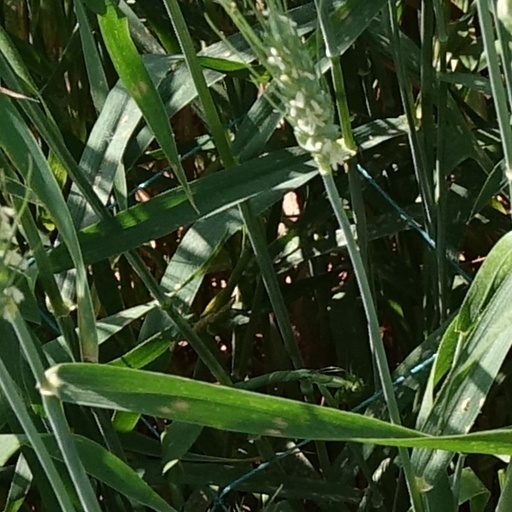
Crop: wheat